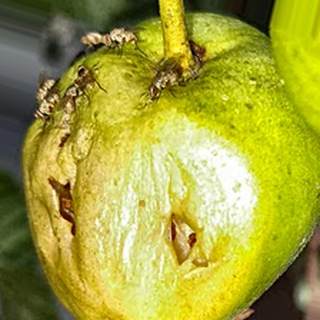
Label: guava_fruit_fly